Karissa Sanbonmatsu

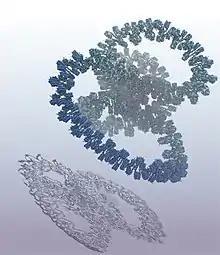
The first billion atom simulation of an entire gene (GATA4).

She develops computer simulations to understand tRNA translocation, combining single molecule fluorescence with cryogenic electron microscopy. Ribosomes undergo a dramatic change in structure when transfer RNA are passing through, and this was simulated computationally by Sanbonmatsu. Sanbonmatsu has also written about gynandromorphism, and how DNA influences hormones, but hormone can reprogram DNA. She was elected as a Fellow of the American Physical Society in 2012. Most recently, her group set the record for the world's largest published biomolecular simulation at one billion atoms, the first simulation of an entire gene.